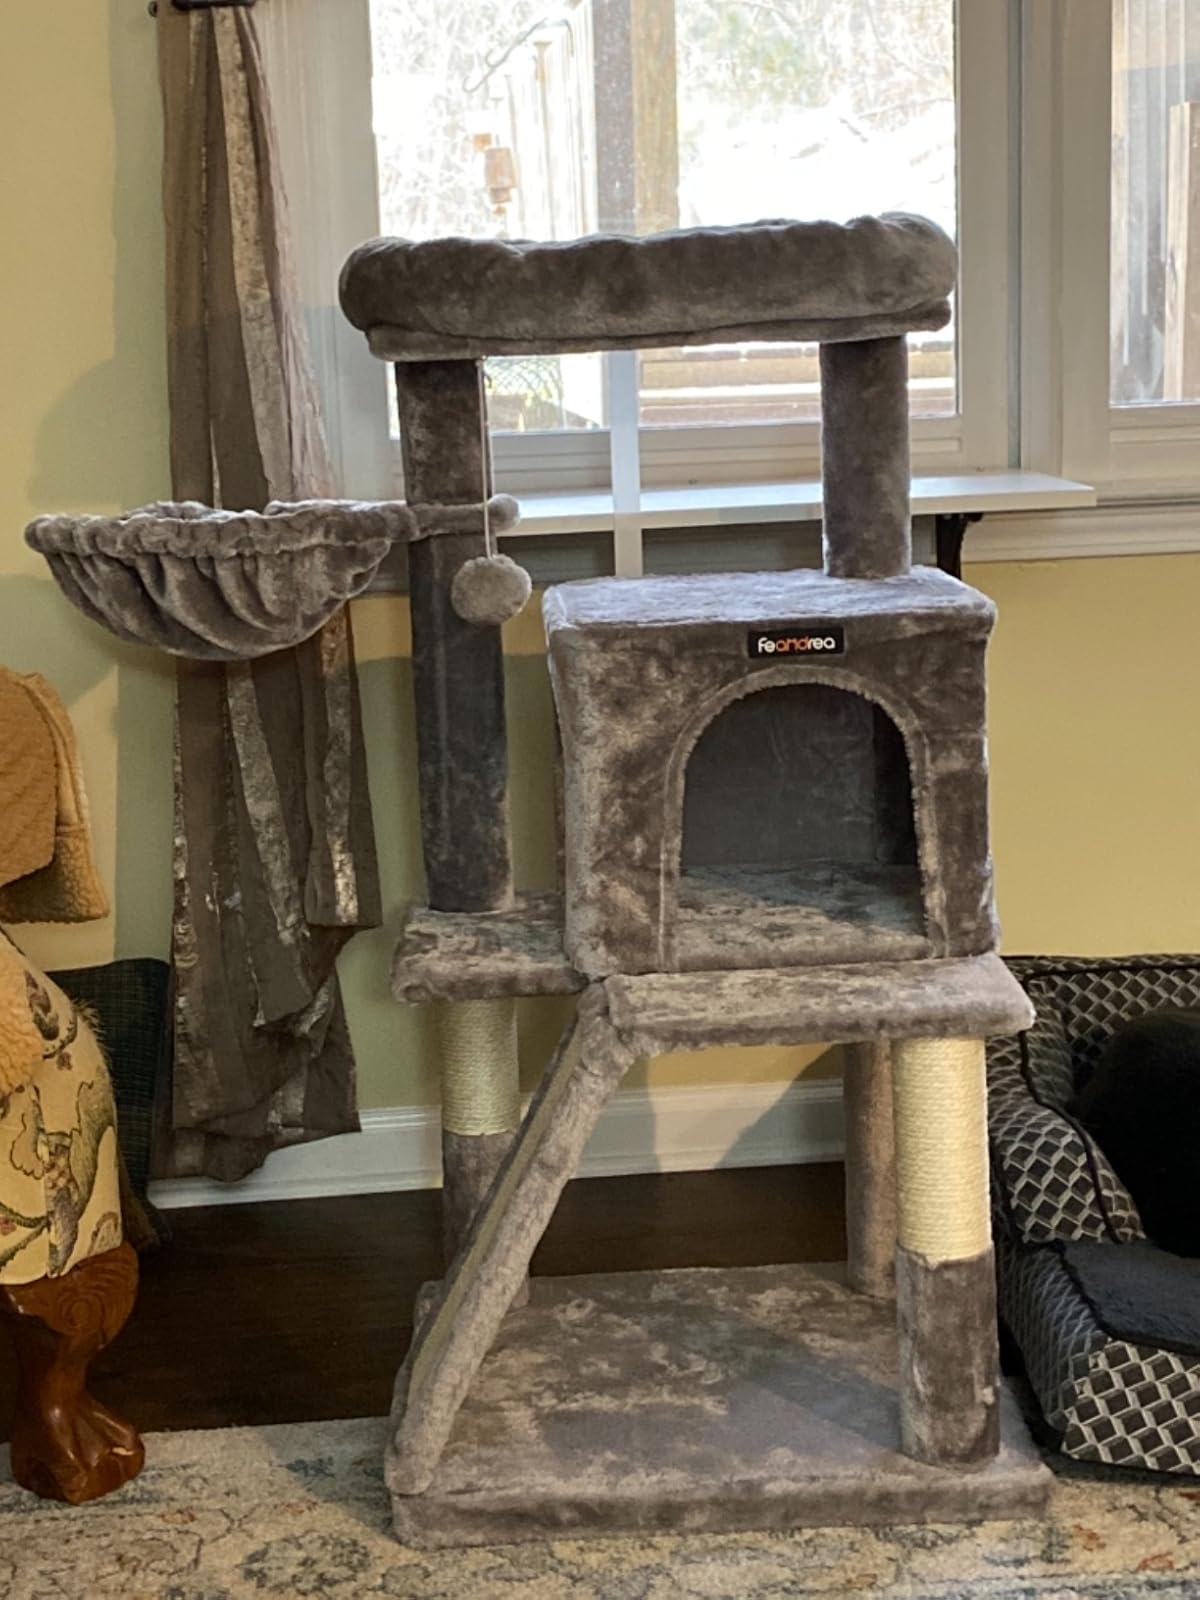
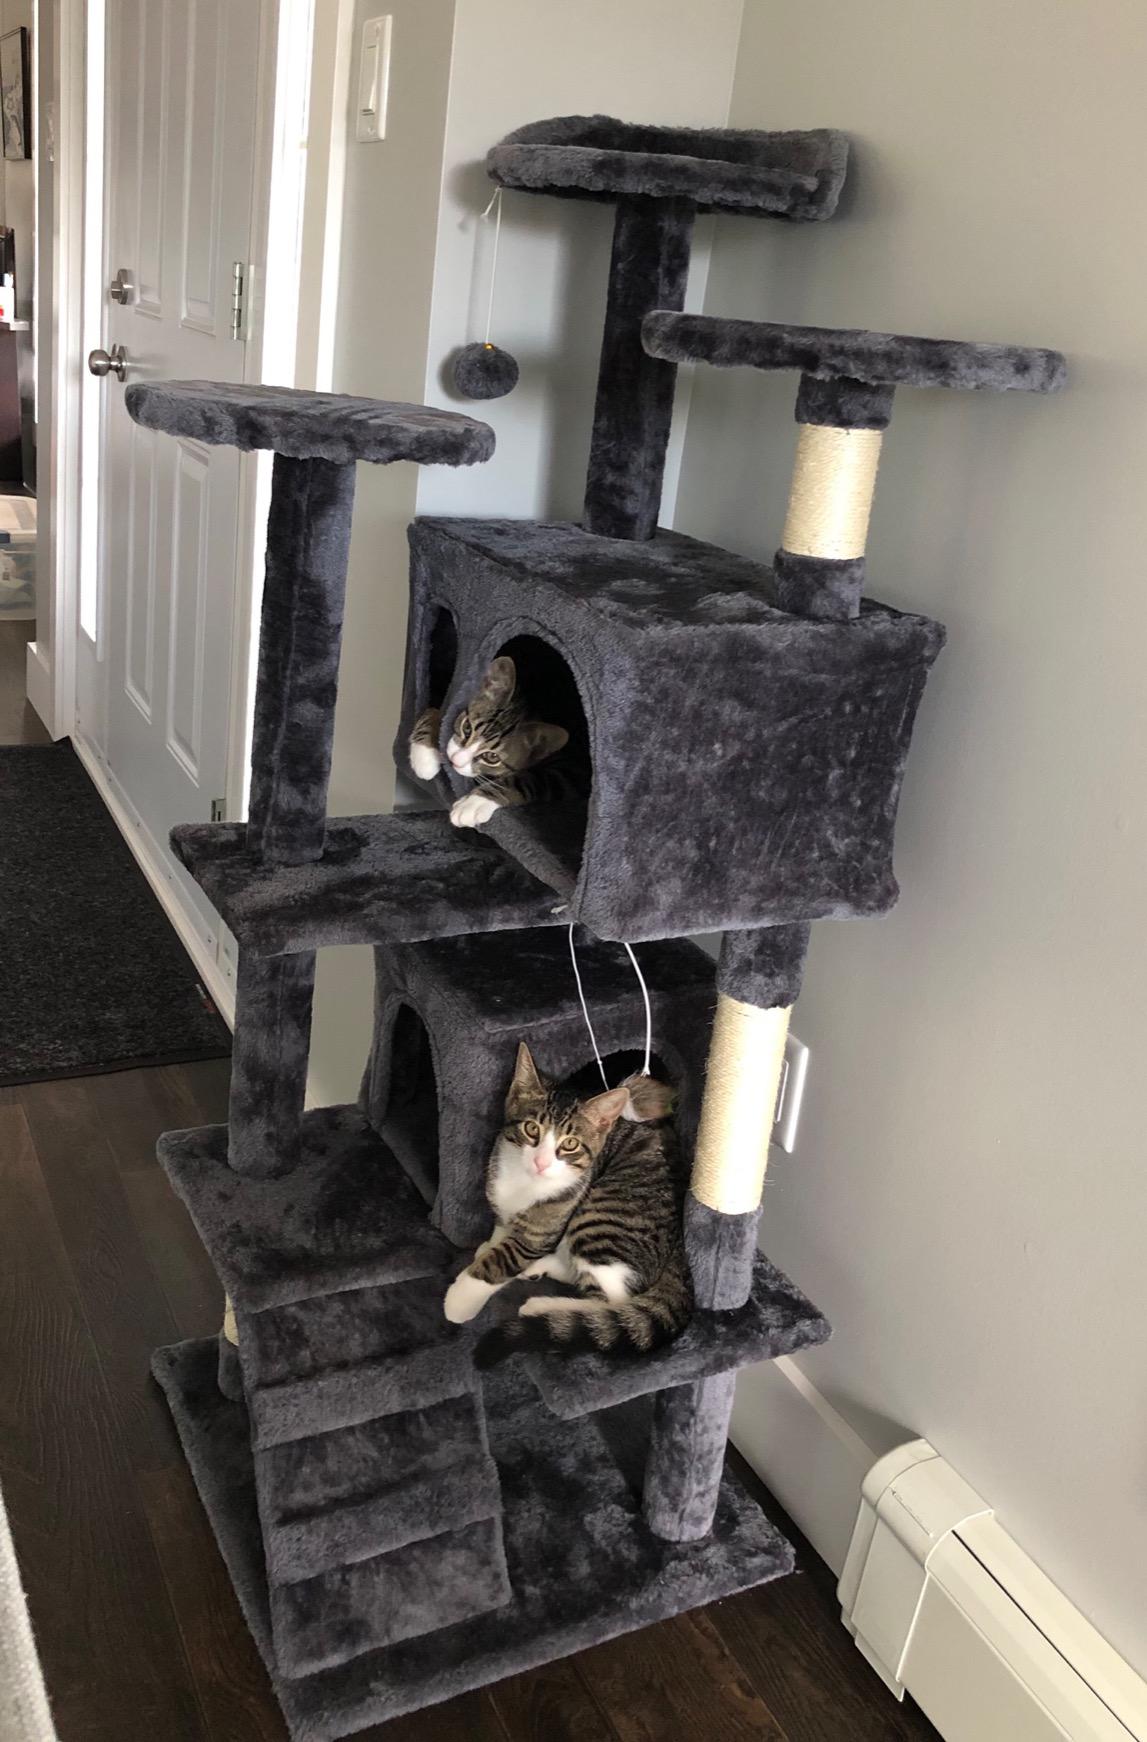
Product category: items_cat tree
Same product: no